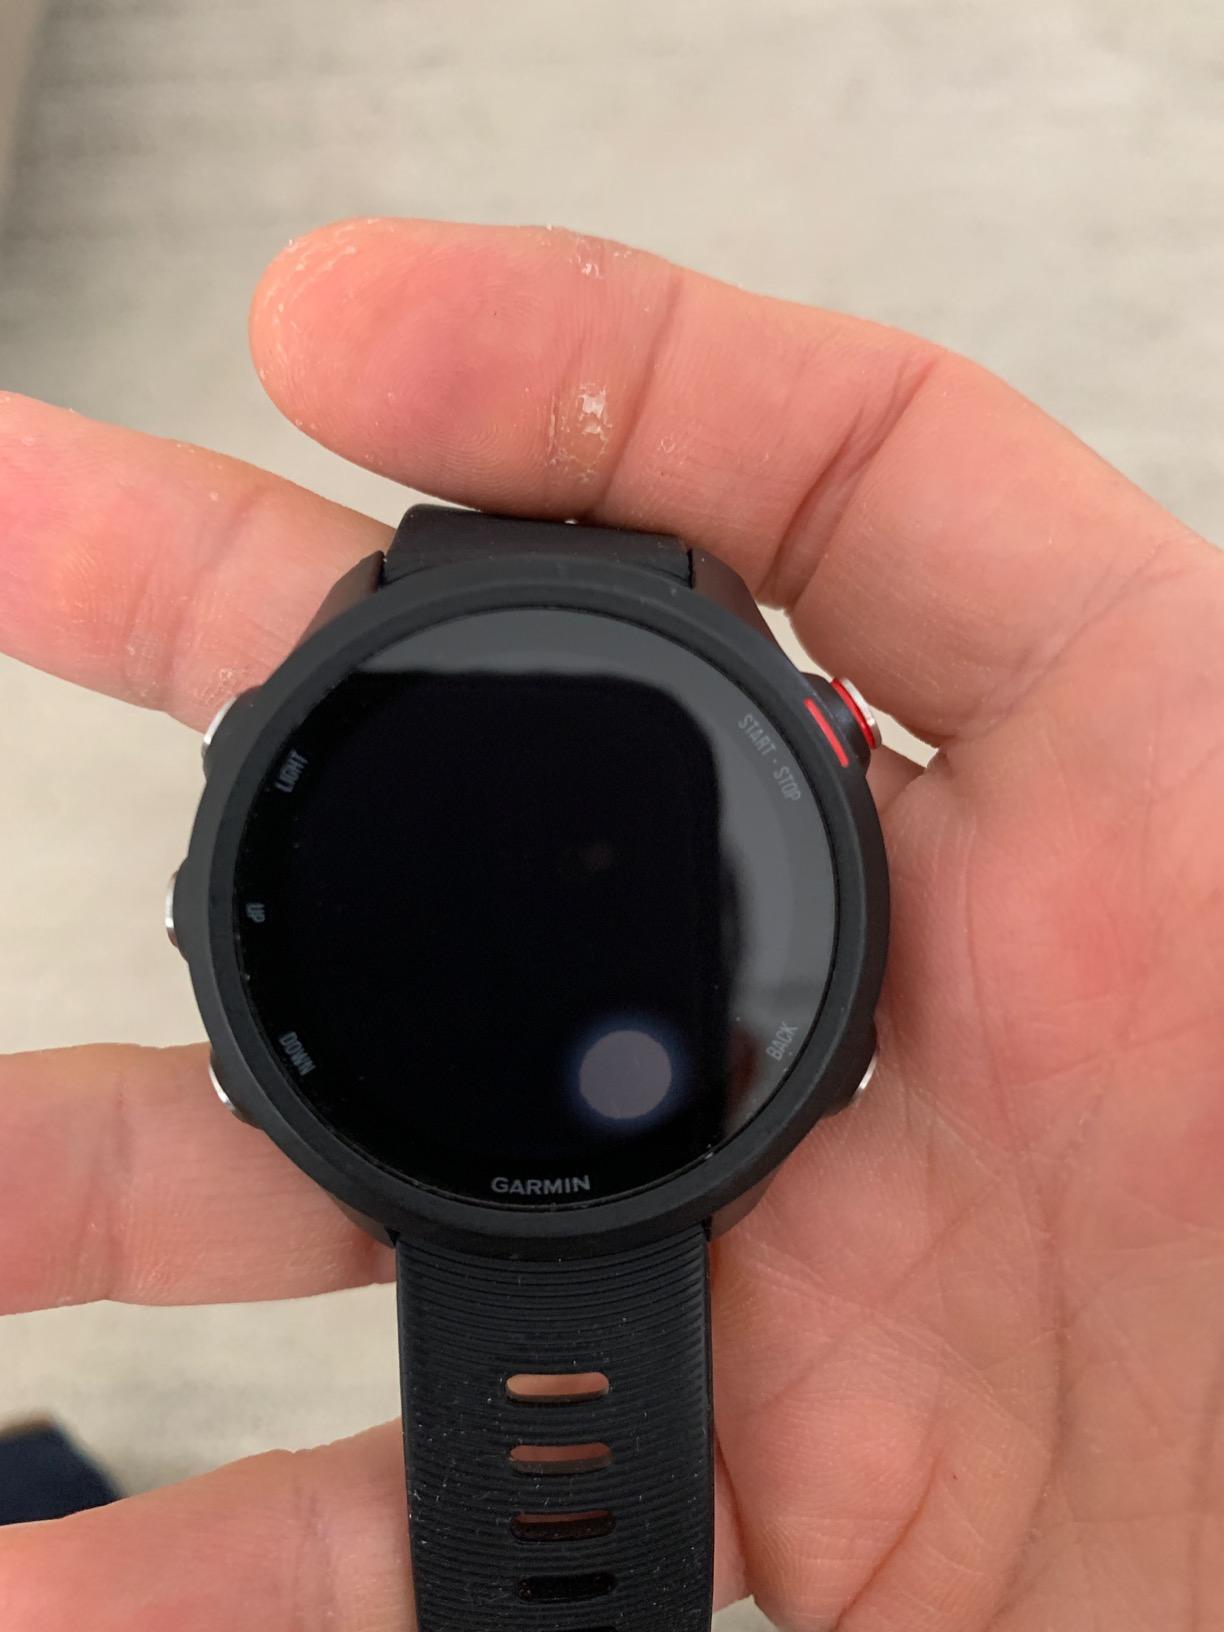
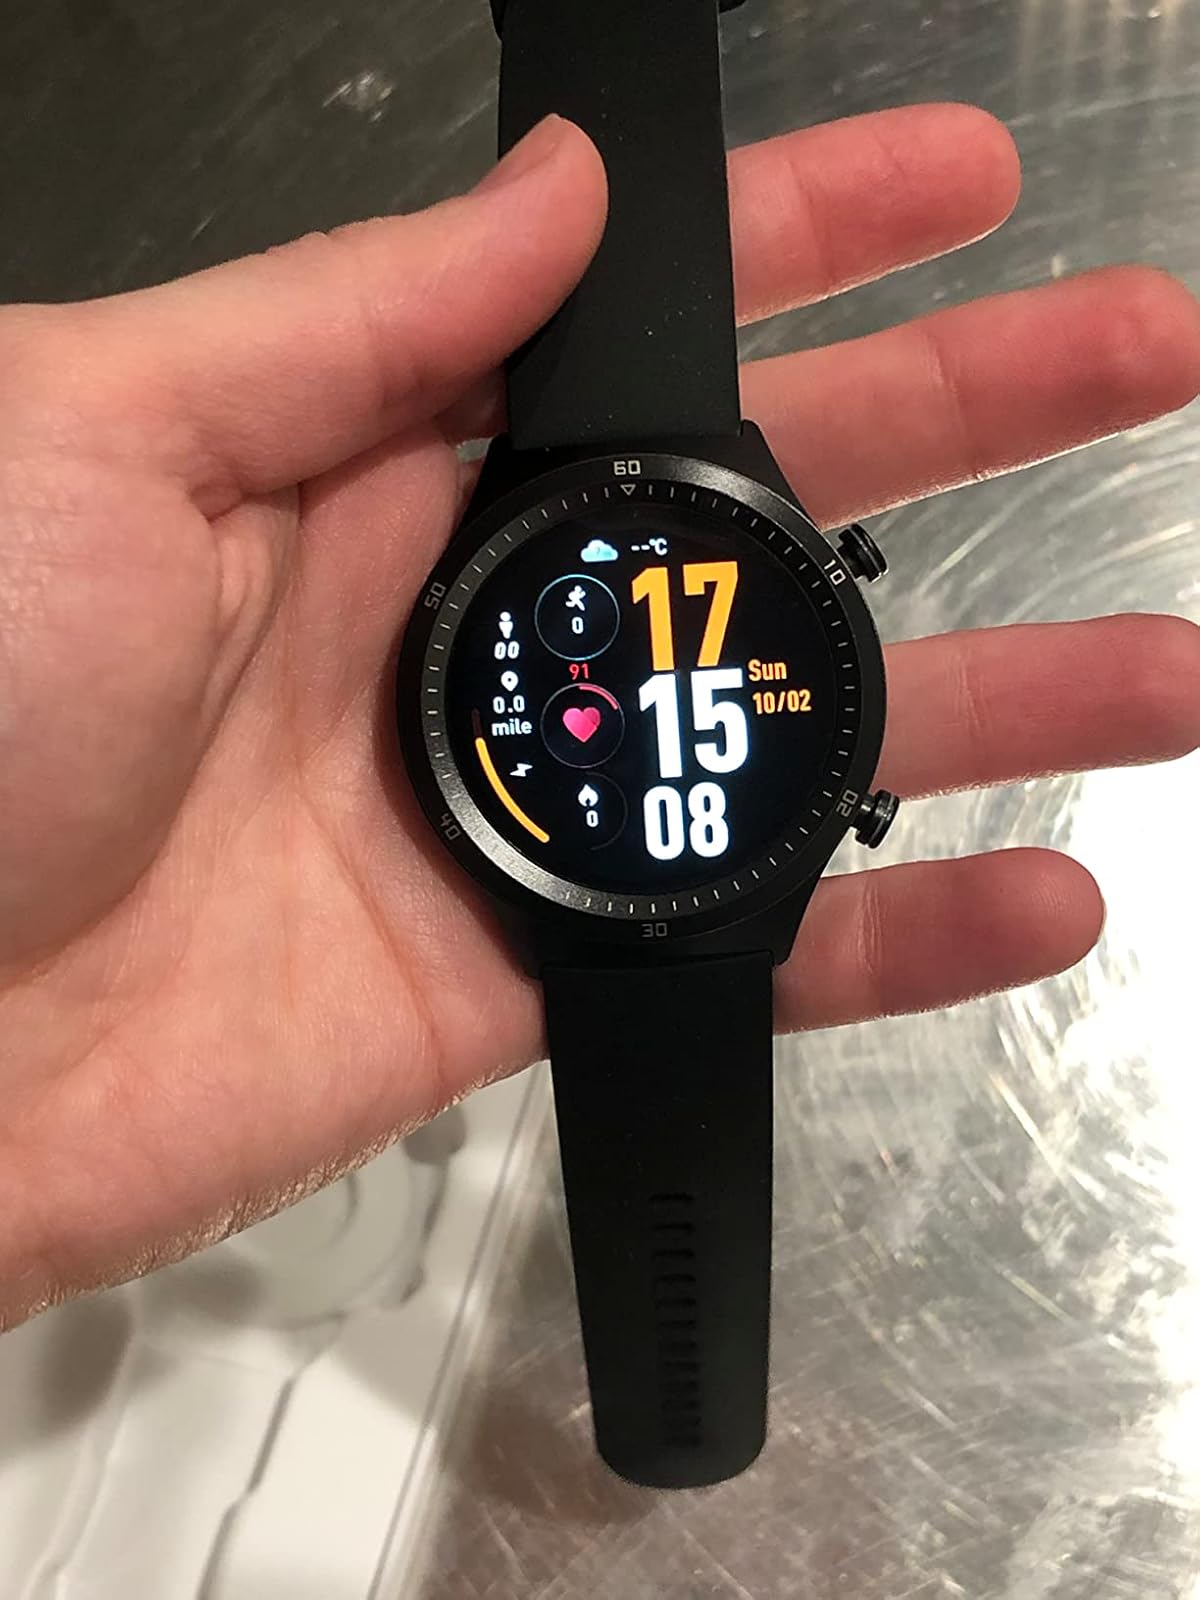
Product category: smartwatch
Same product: no